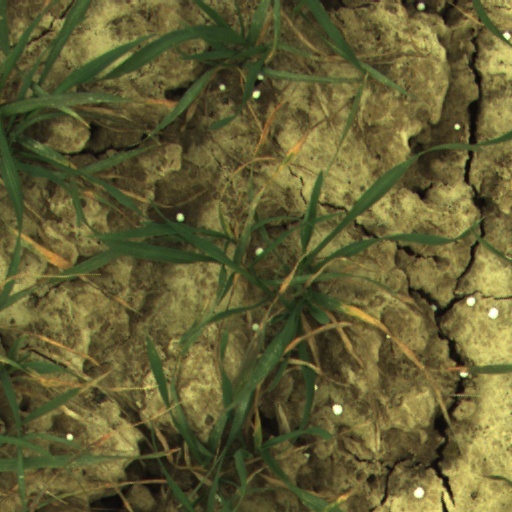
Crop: wheat